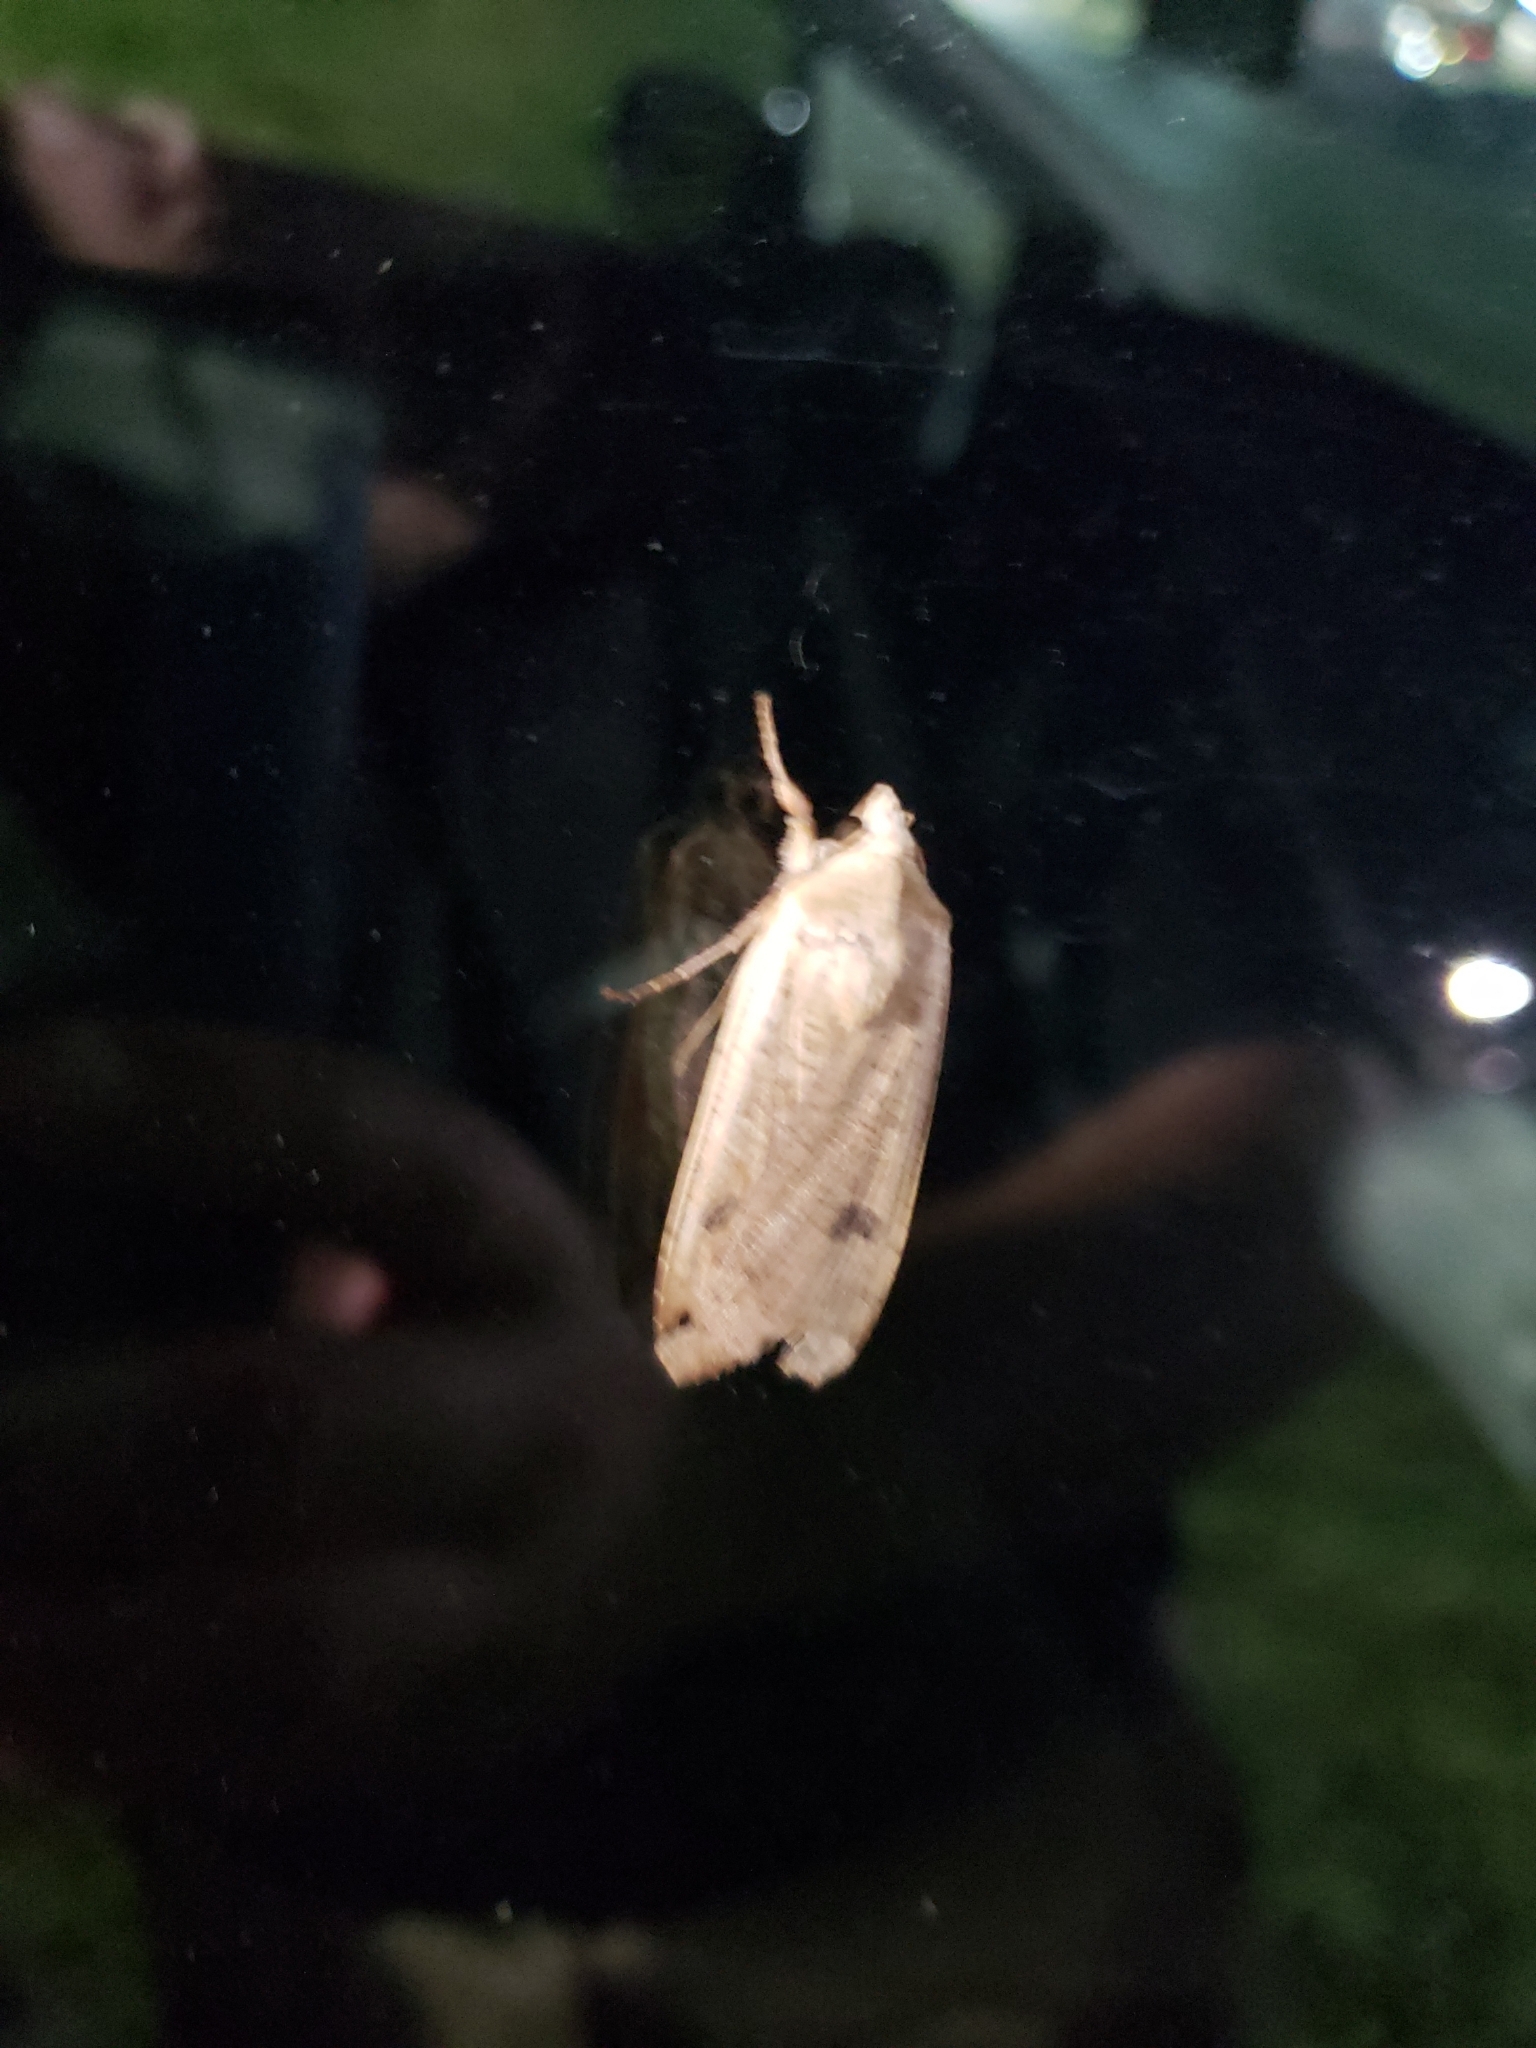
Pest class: cutworms